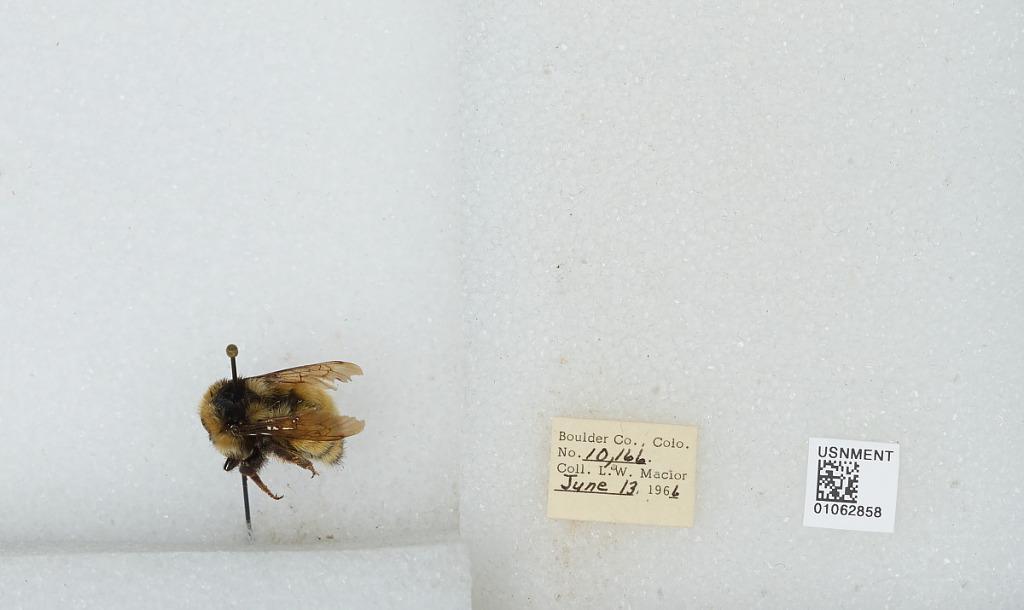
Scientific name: Bombus (Pyrobombus) bifarius Cresson
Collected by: L. Macior
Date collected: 1966-6-13
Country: United States
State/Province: Colorado
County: Boulder
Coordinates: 40.0017, -105.308